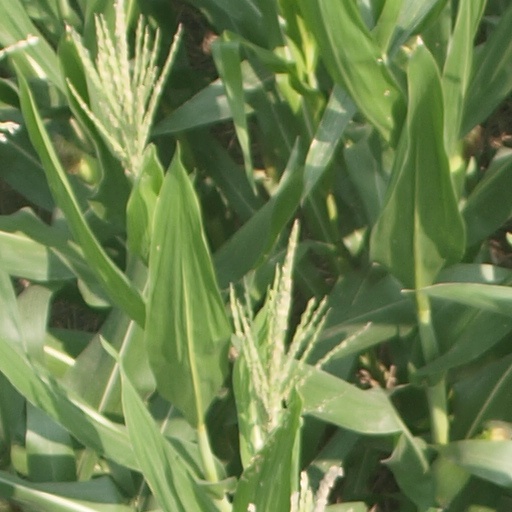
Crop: maize; corn